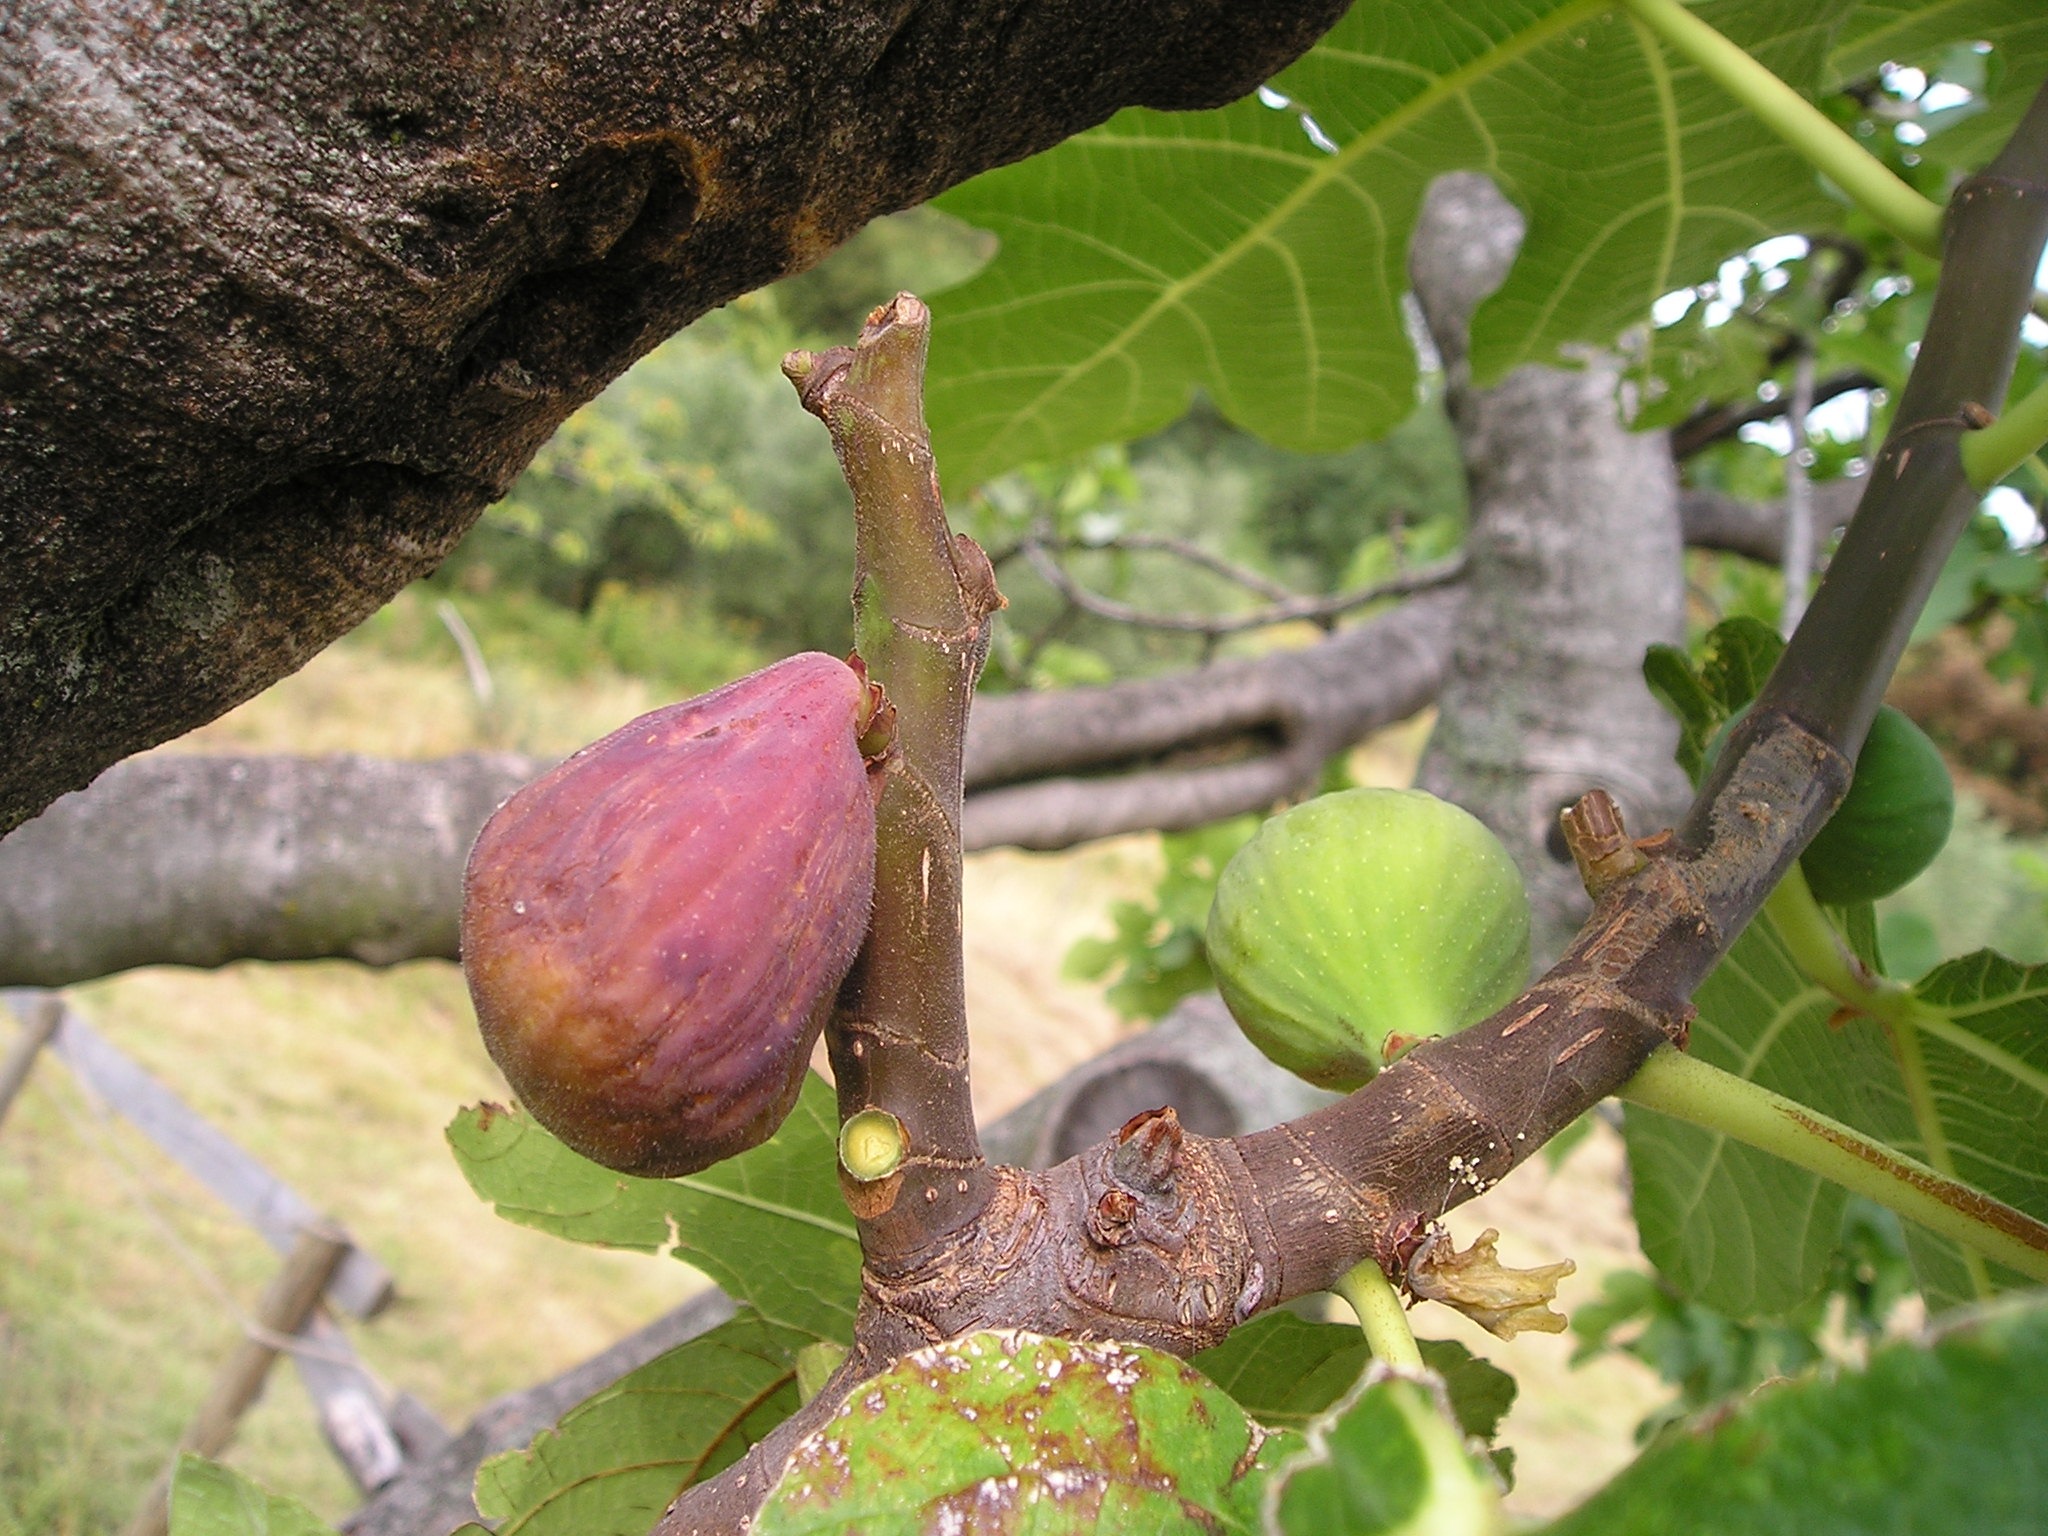
tree, nature, branch, blossom, plant, fruit, sweet, leaf, flower, ripe, food, produce, italy, botany, eat, flora, fauna, fig, oak, frisch, rosids, ficus, flowering plant, over ripe, ficus carica, common fig, woody plant, land plant, euro dynasty, mulberry blueberry plant